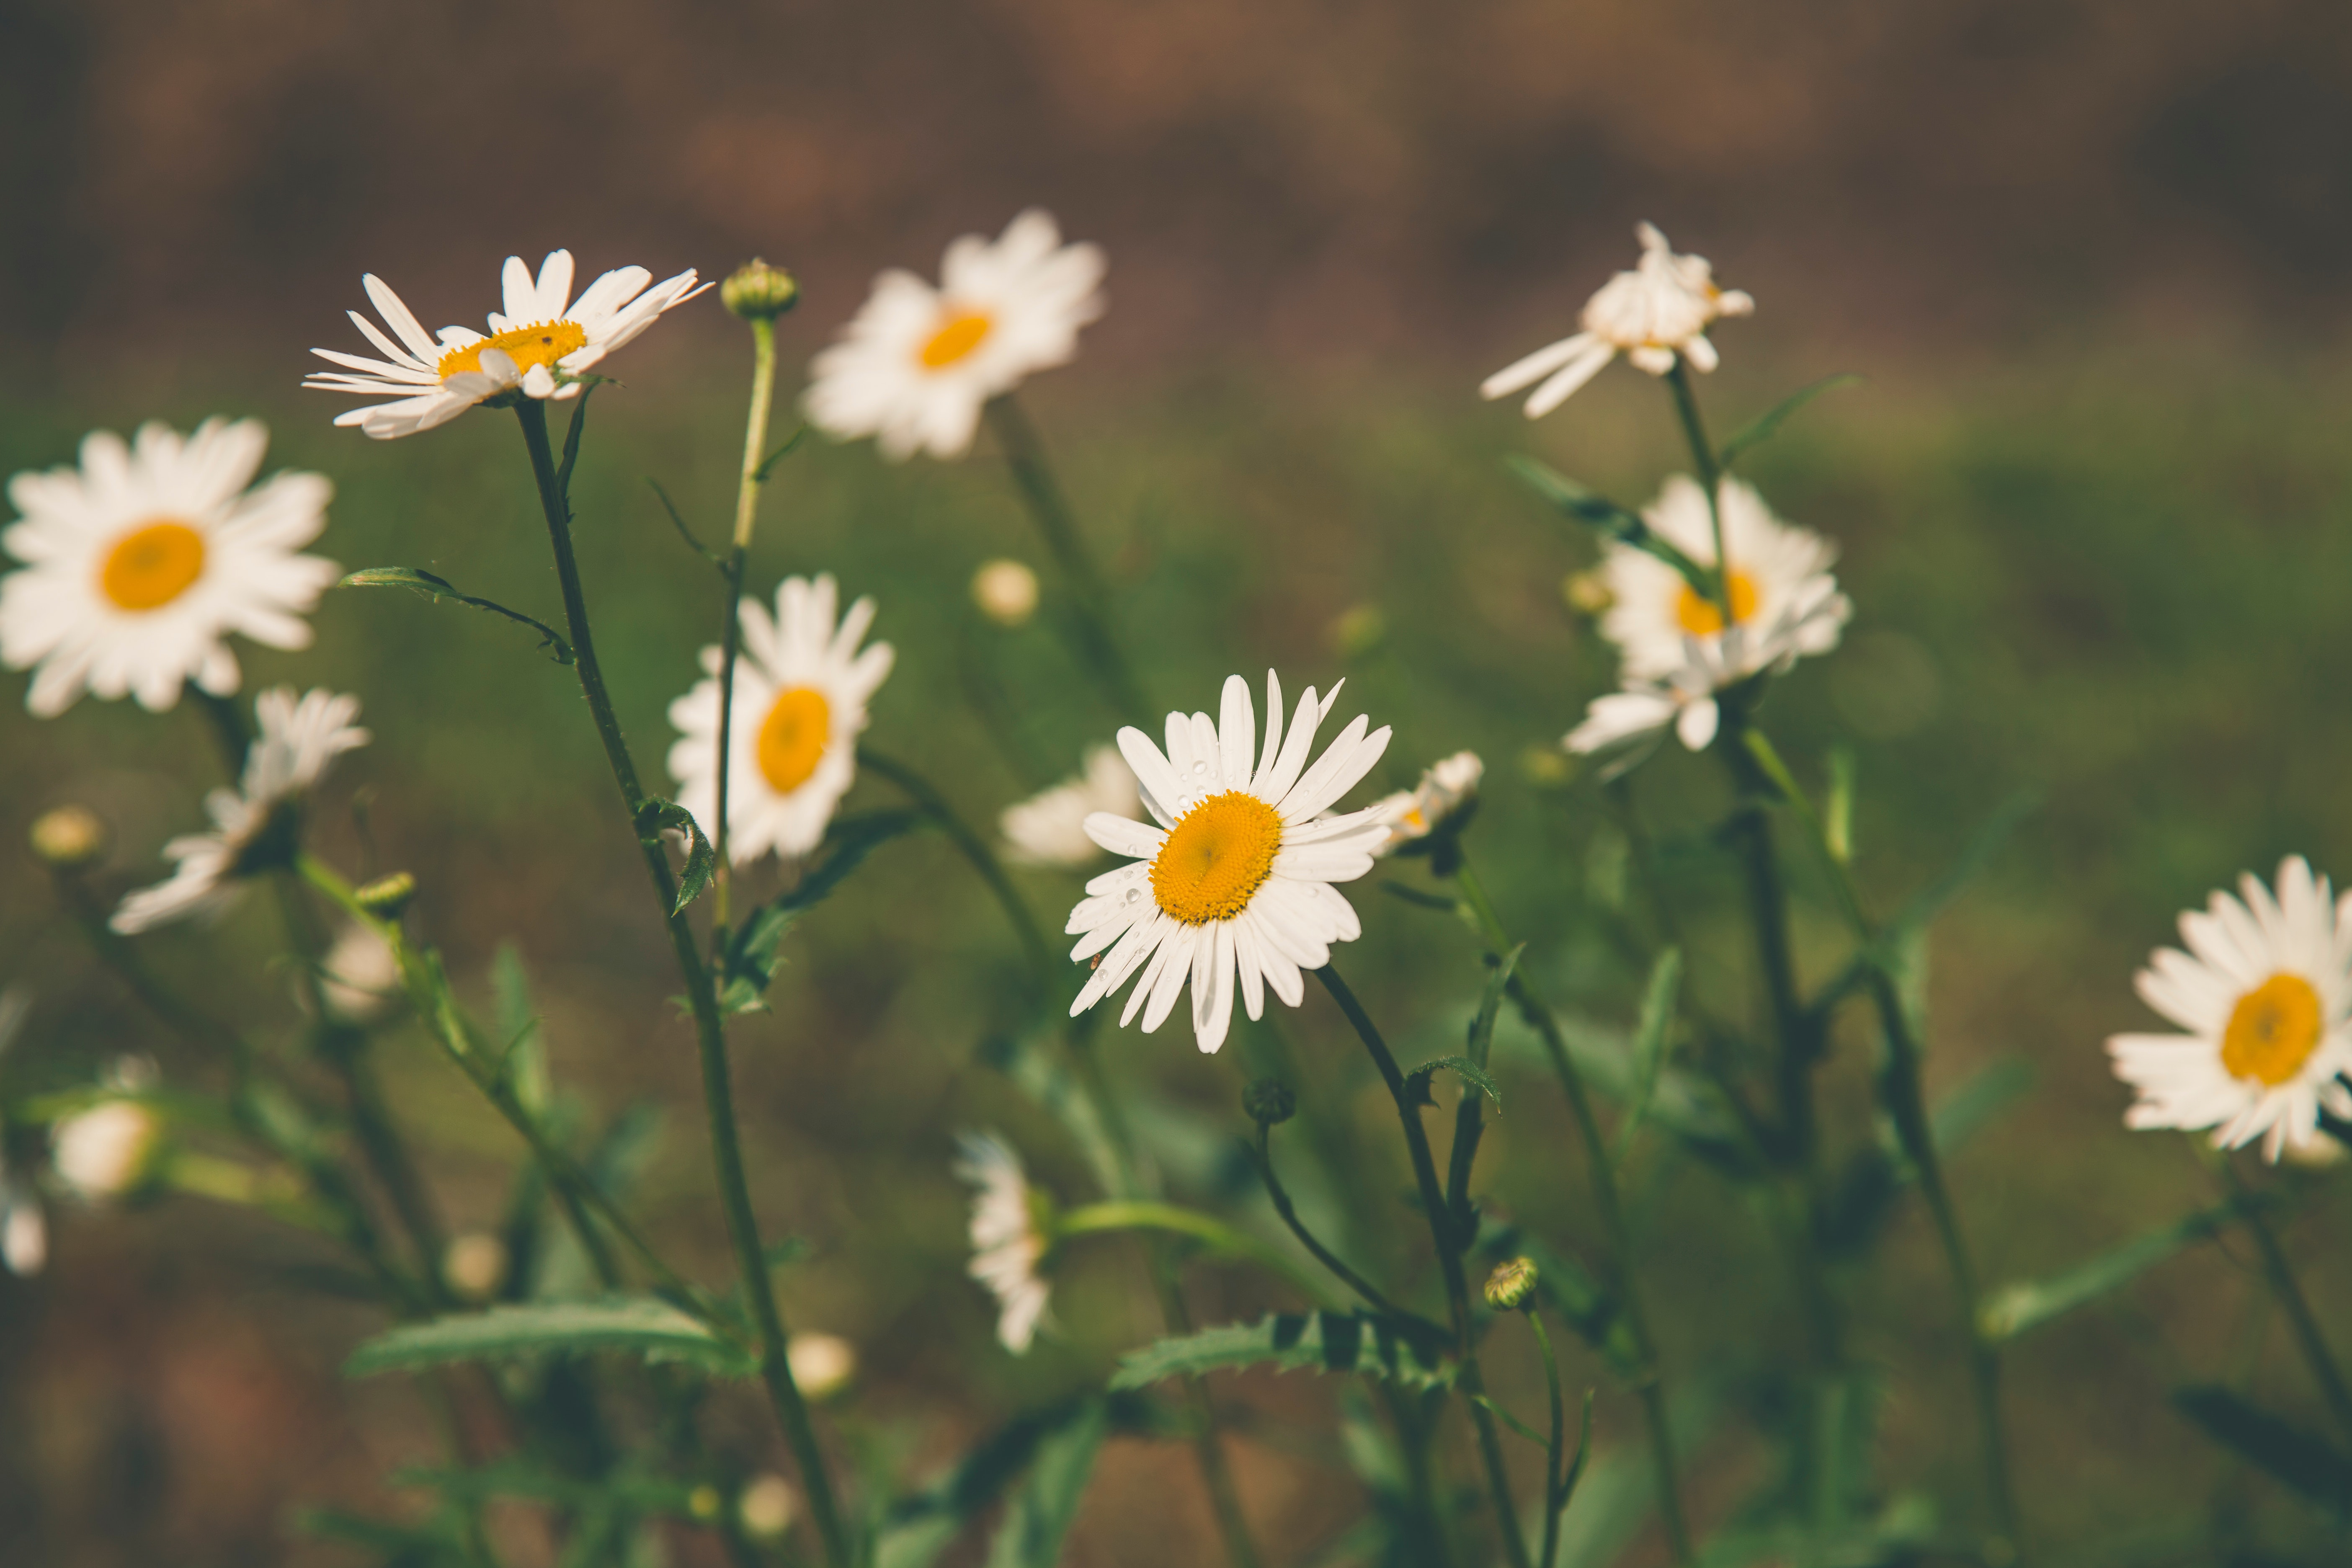
flower, flowering plant, daisy, oxeye daisy, heath aster, plant, chamomile, chamaemelum nobile, mayweed, marguerite daisy, petal, camomile, wildflower, yellow, daisy family, spring, tanacetum balsamita, aster, sky, tanacetum parthenium, meadow, grass, asterales, annual plant, plant stem, sea aster, spanish daisy, herb, perennial plant